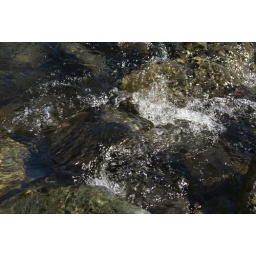
river flowing over stones